Fort Dundas

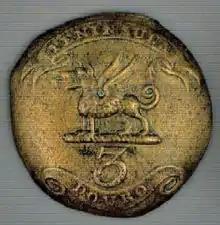
3rd Regiment Shako Plate from Fort Dundas

Remnants of the fort were visible in 1895, nearly 70 years after the fort's closure. The moat and stonework from a building, thought to be a church, were present as were grave sites. There were several visitors to the site in the early 1900s, who observed the remains of earthworks, part of a stone wharf, a building, and retaining walls, and noted that the once-cleared hillside had regenerated.